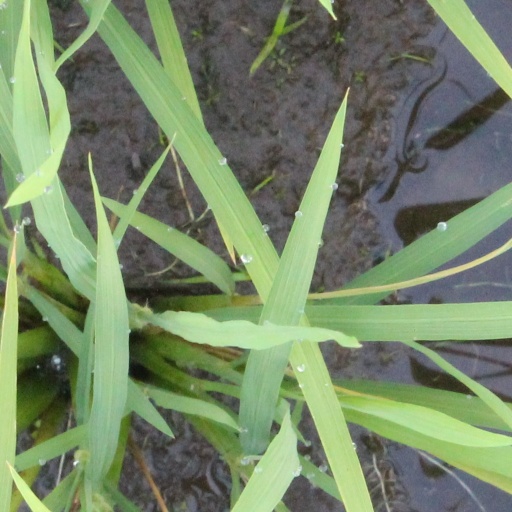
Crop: rice